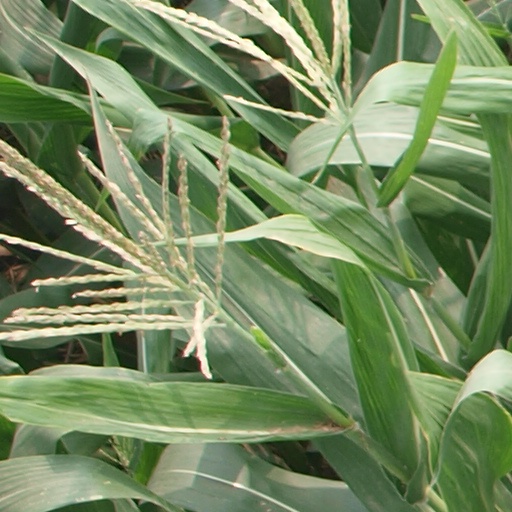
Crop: maize; corn